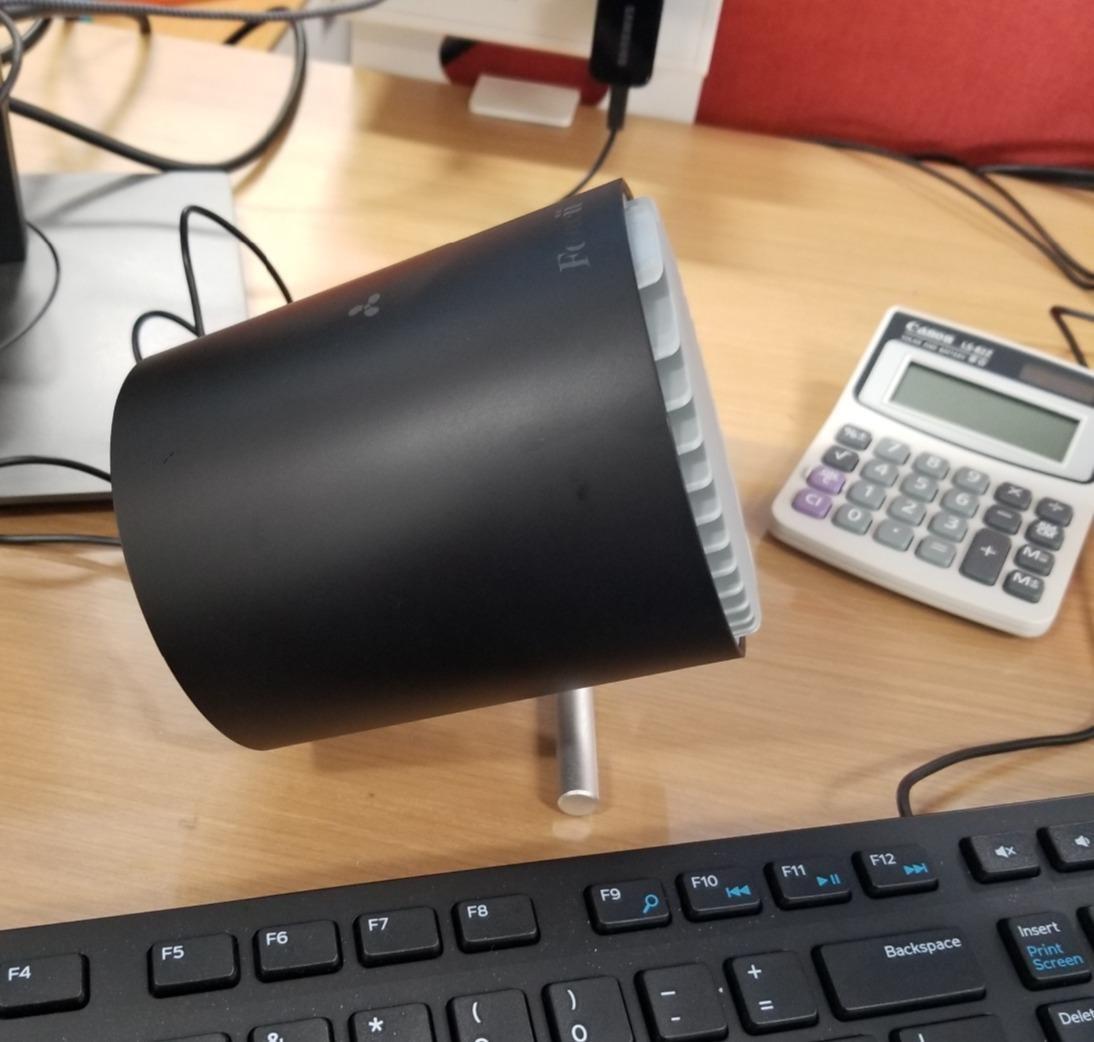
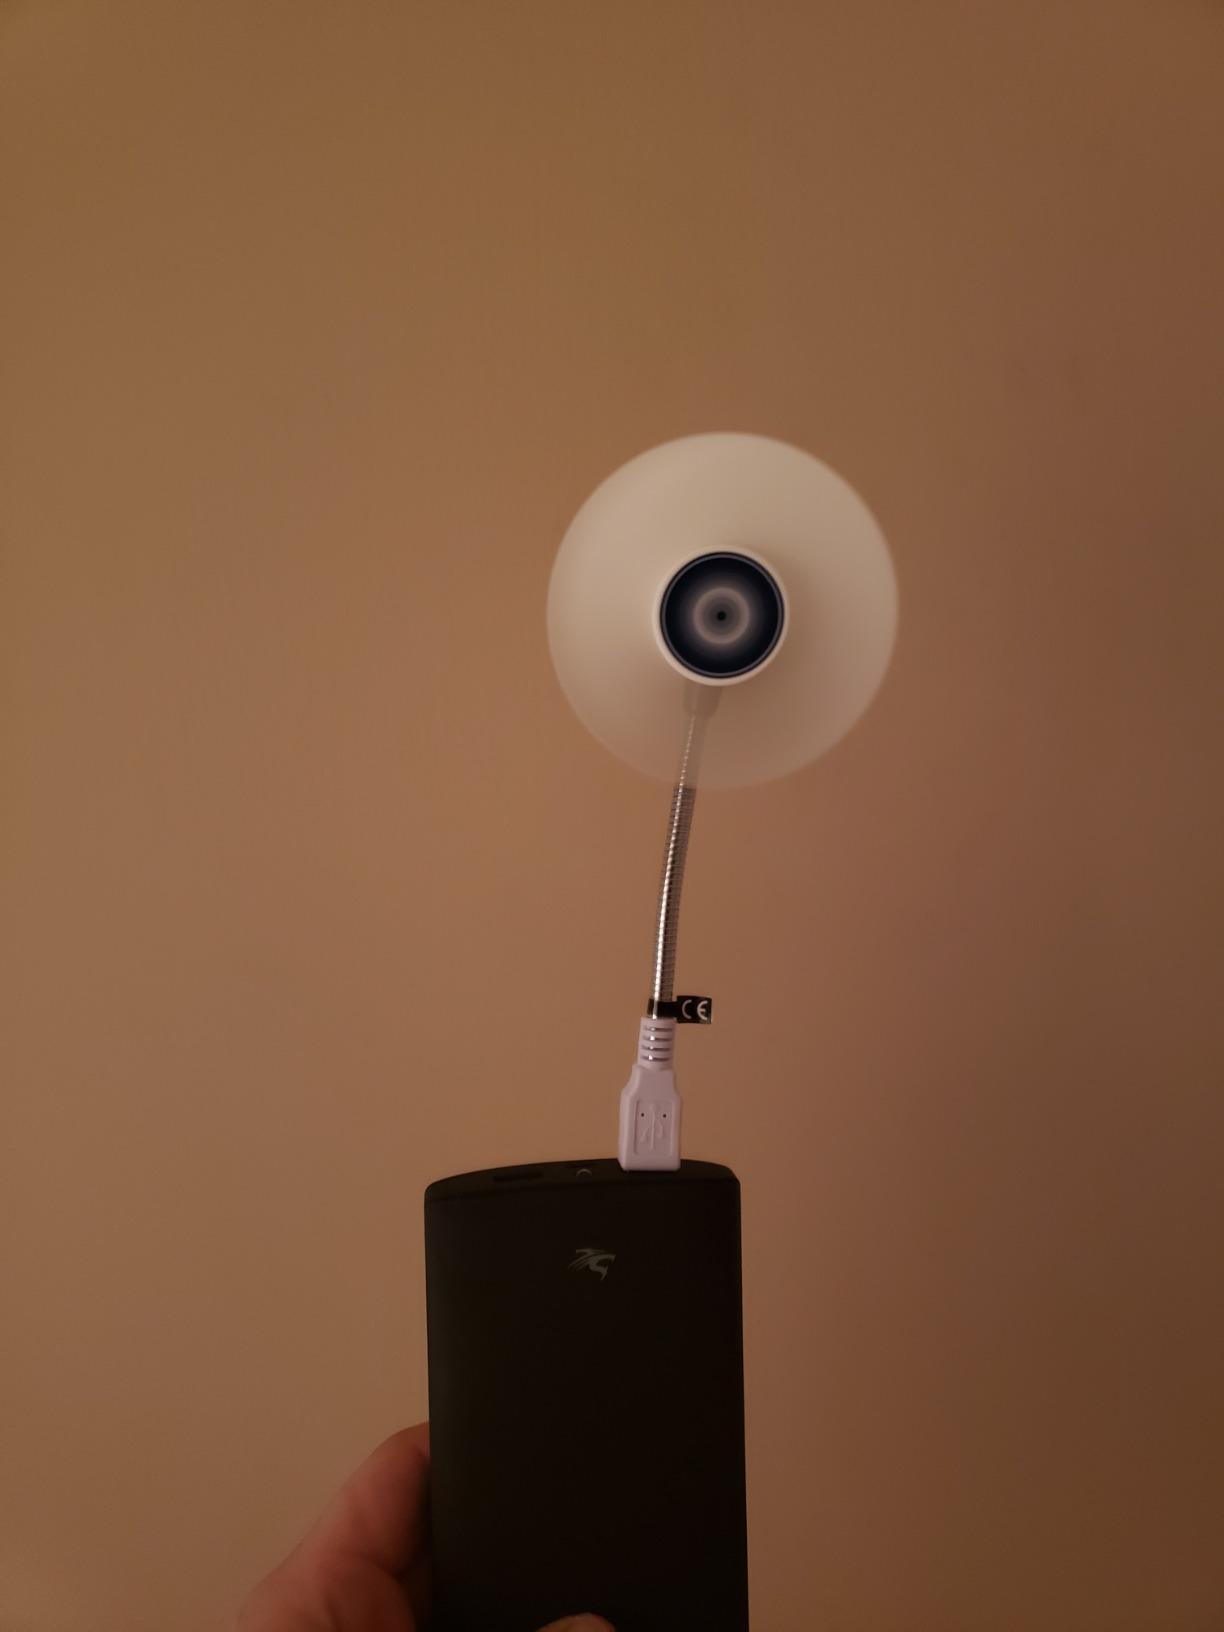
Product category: fan
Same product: no